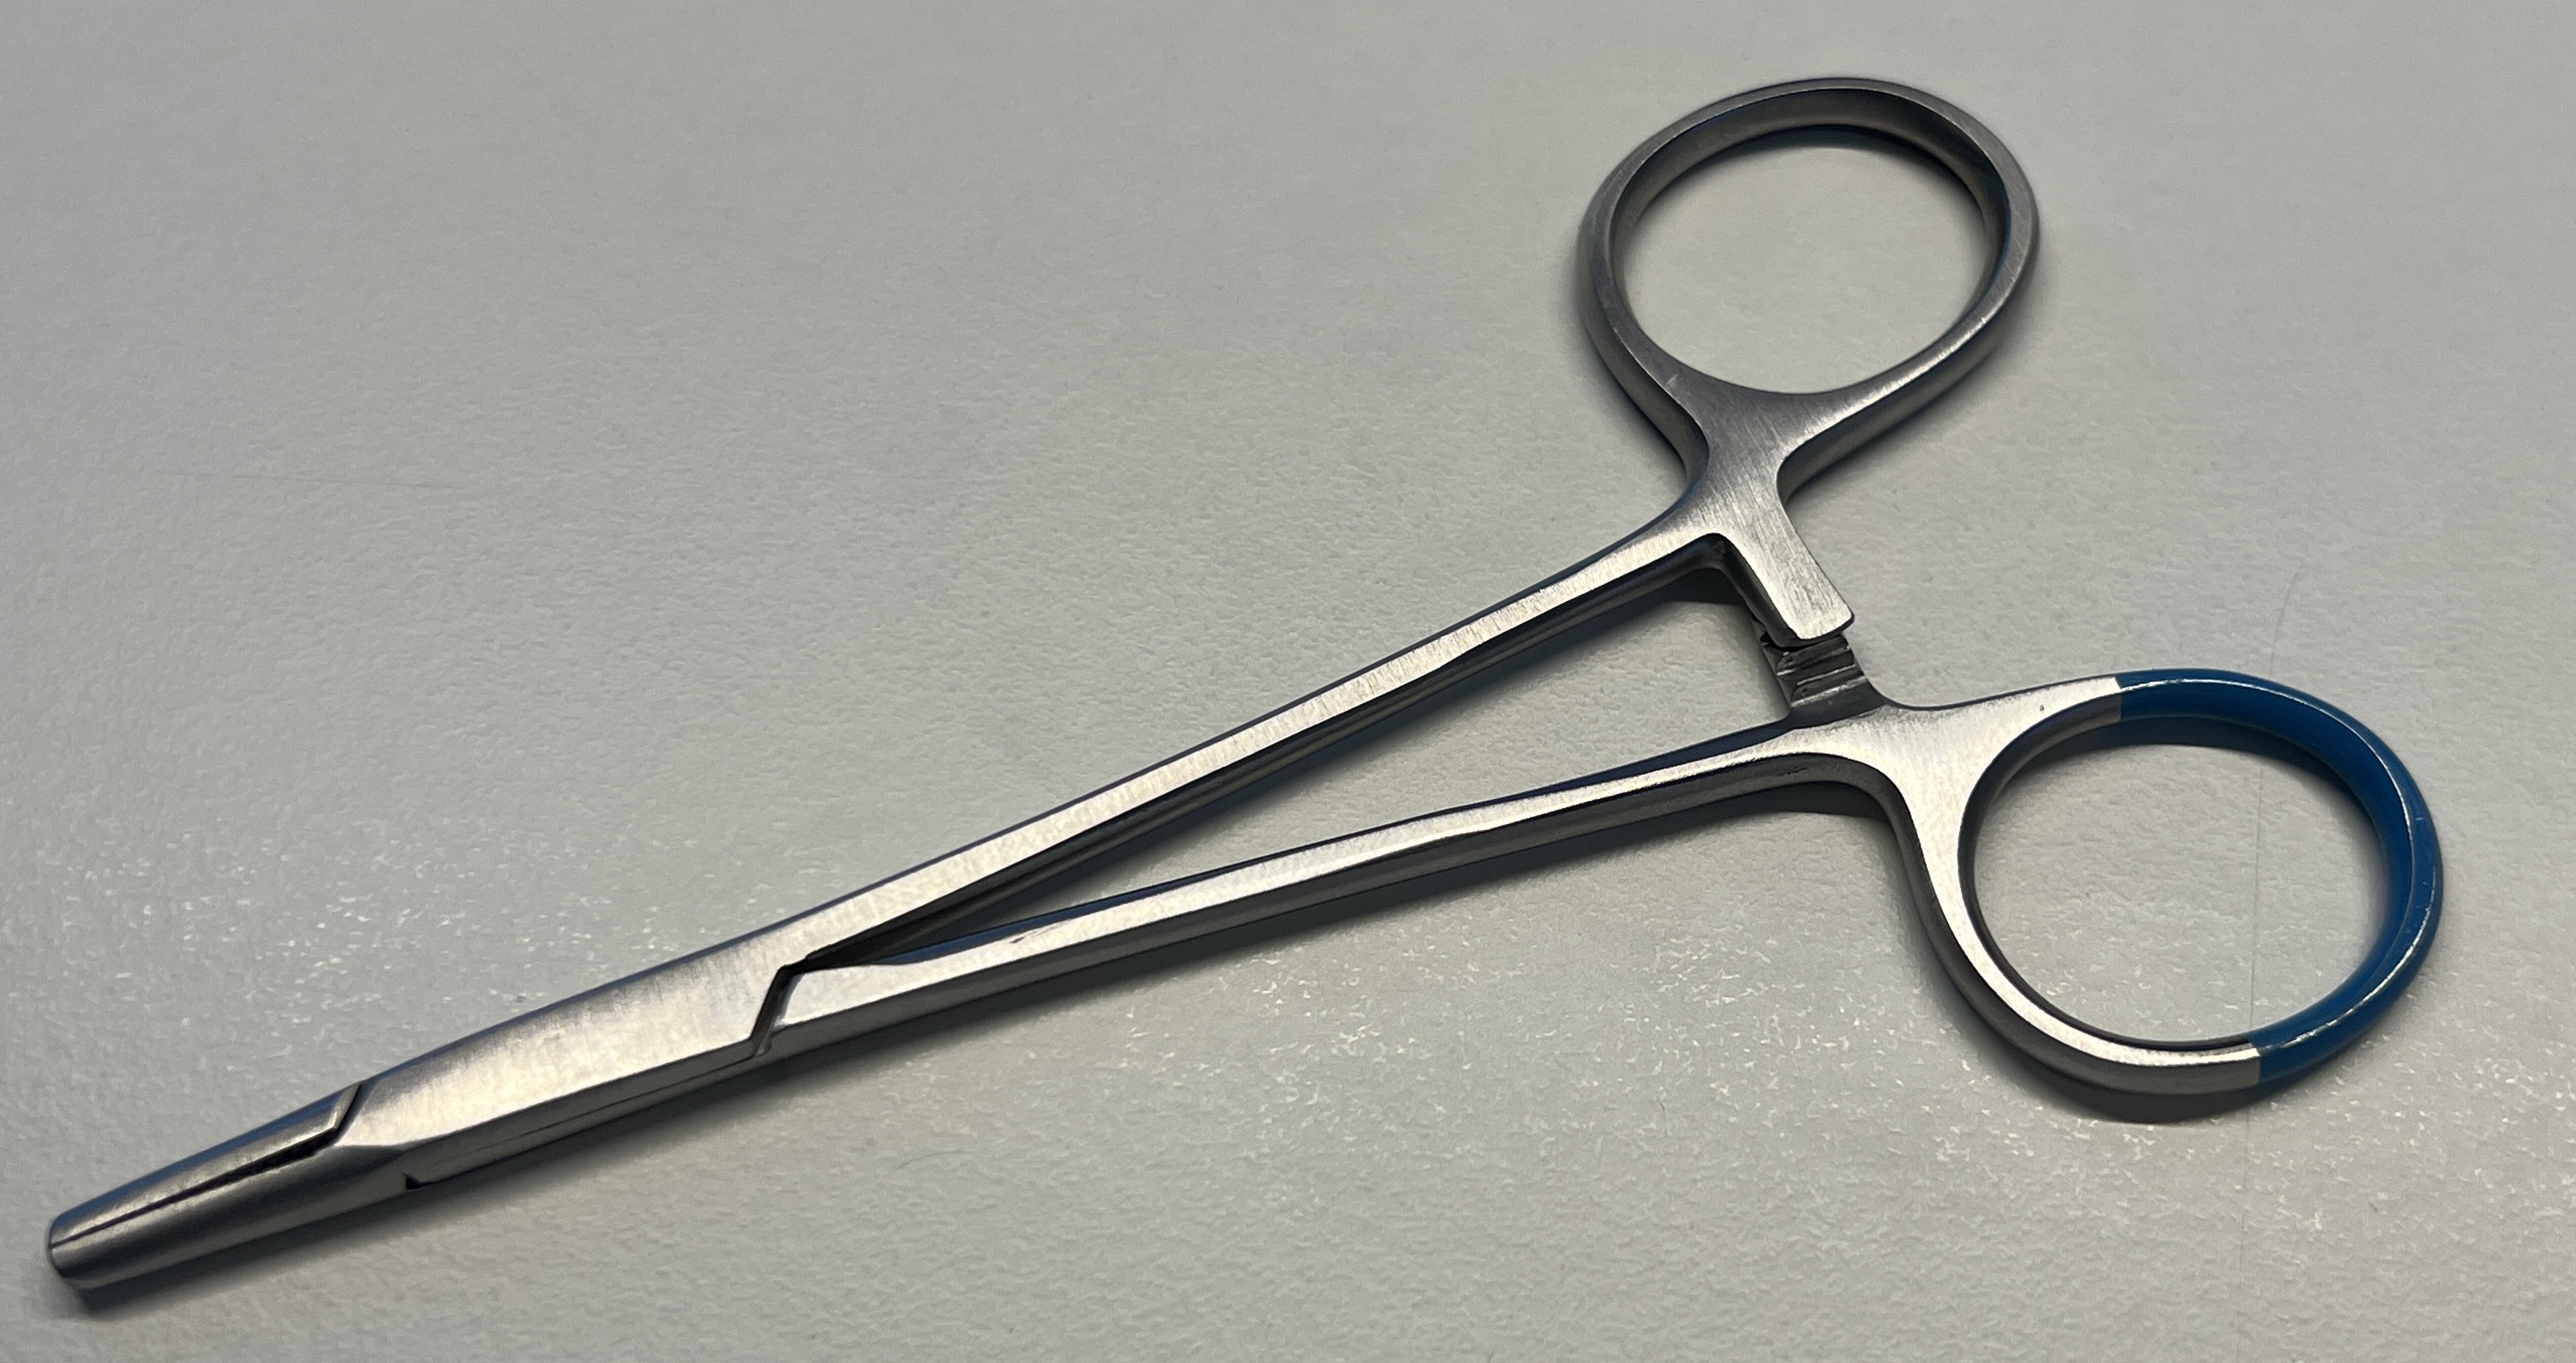
Hinged instrument state: closed